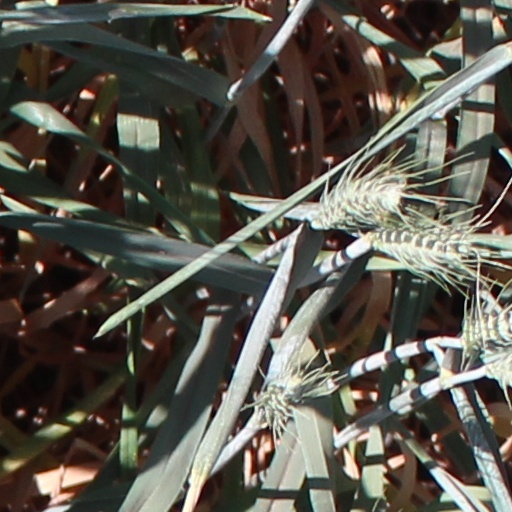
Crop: wheat